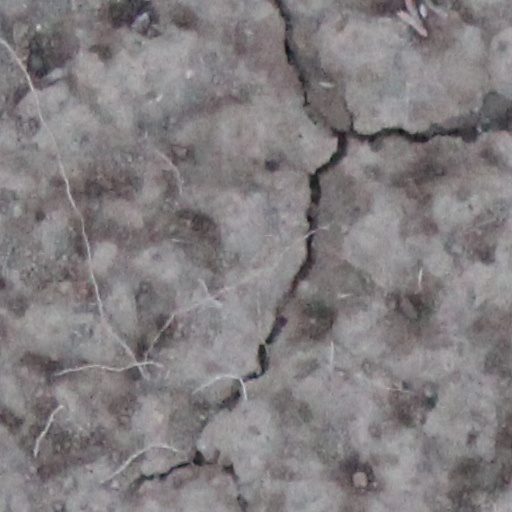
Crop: wheat